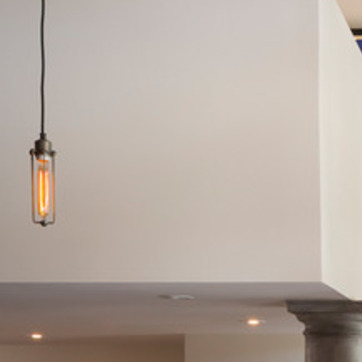
Material: painted